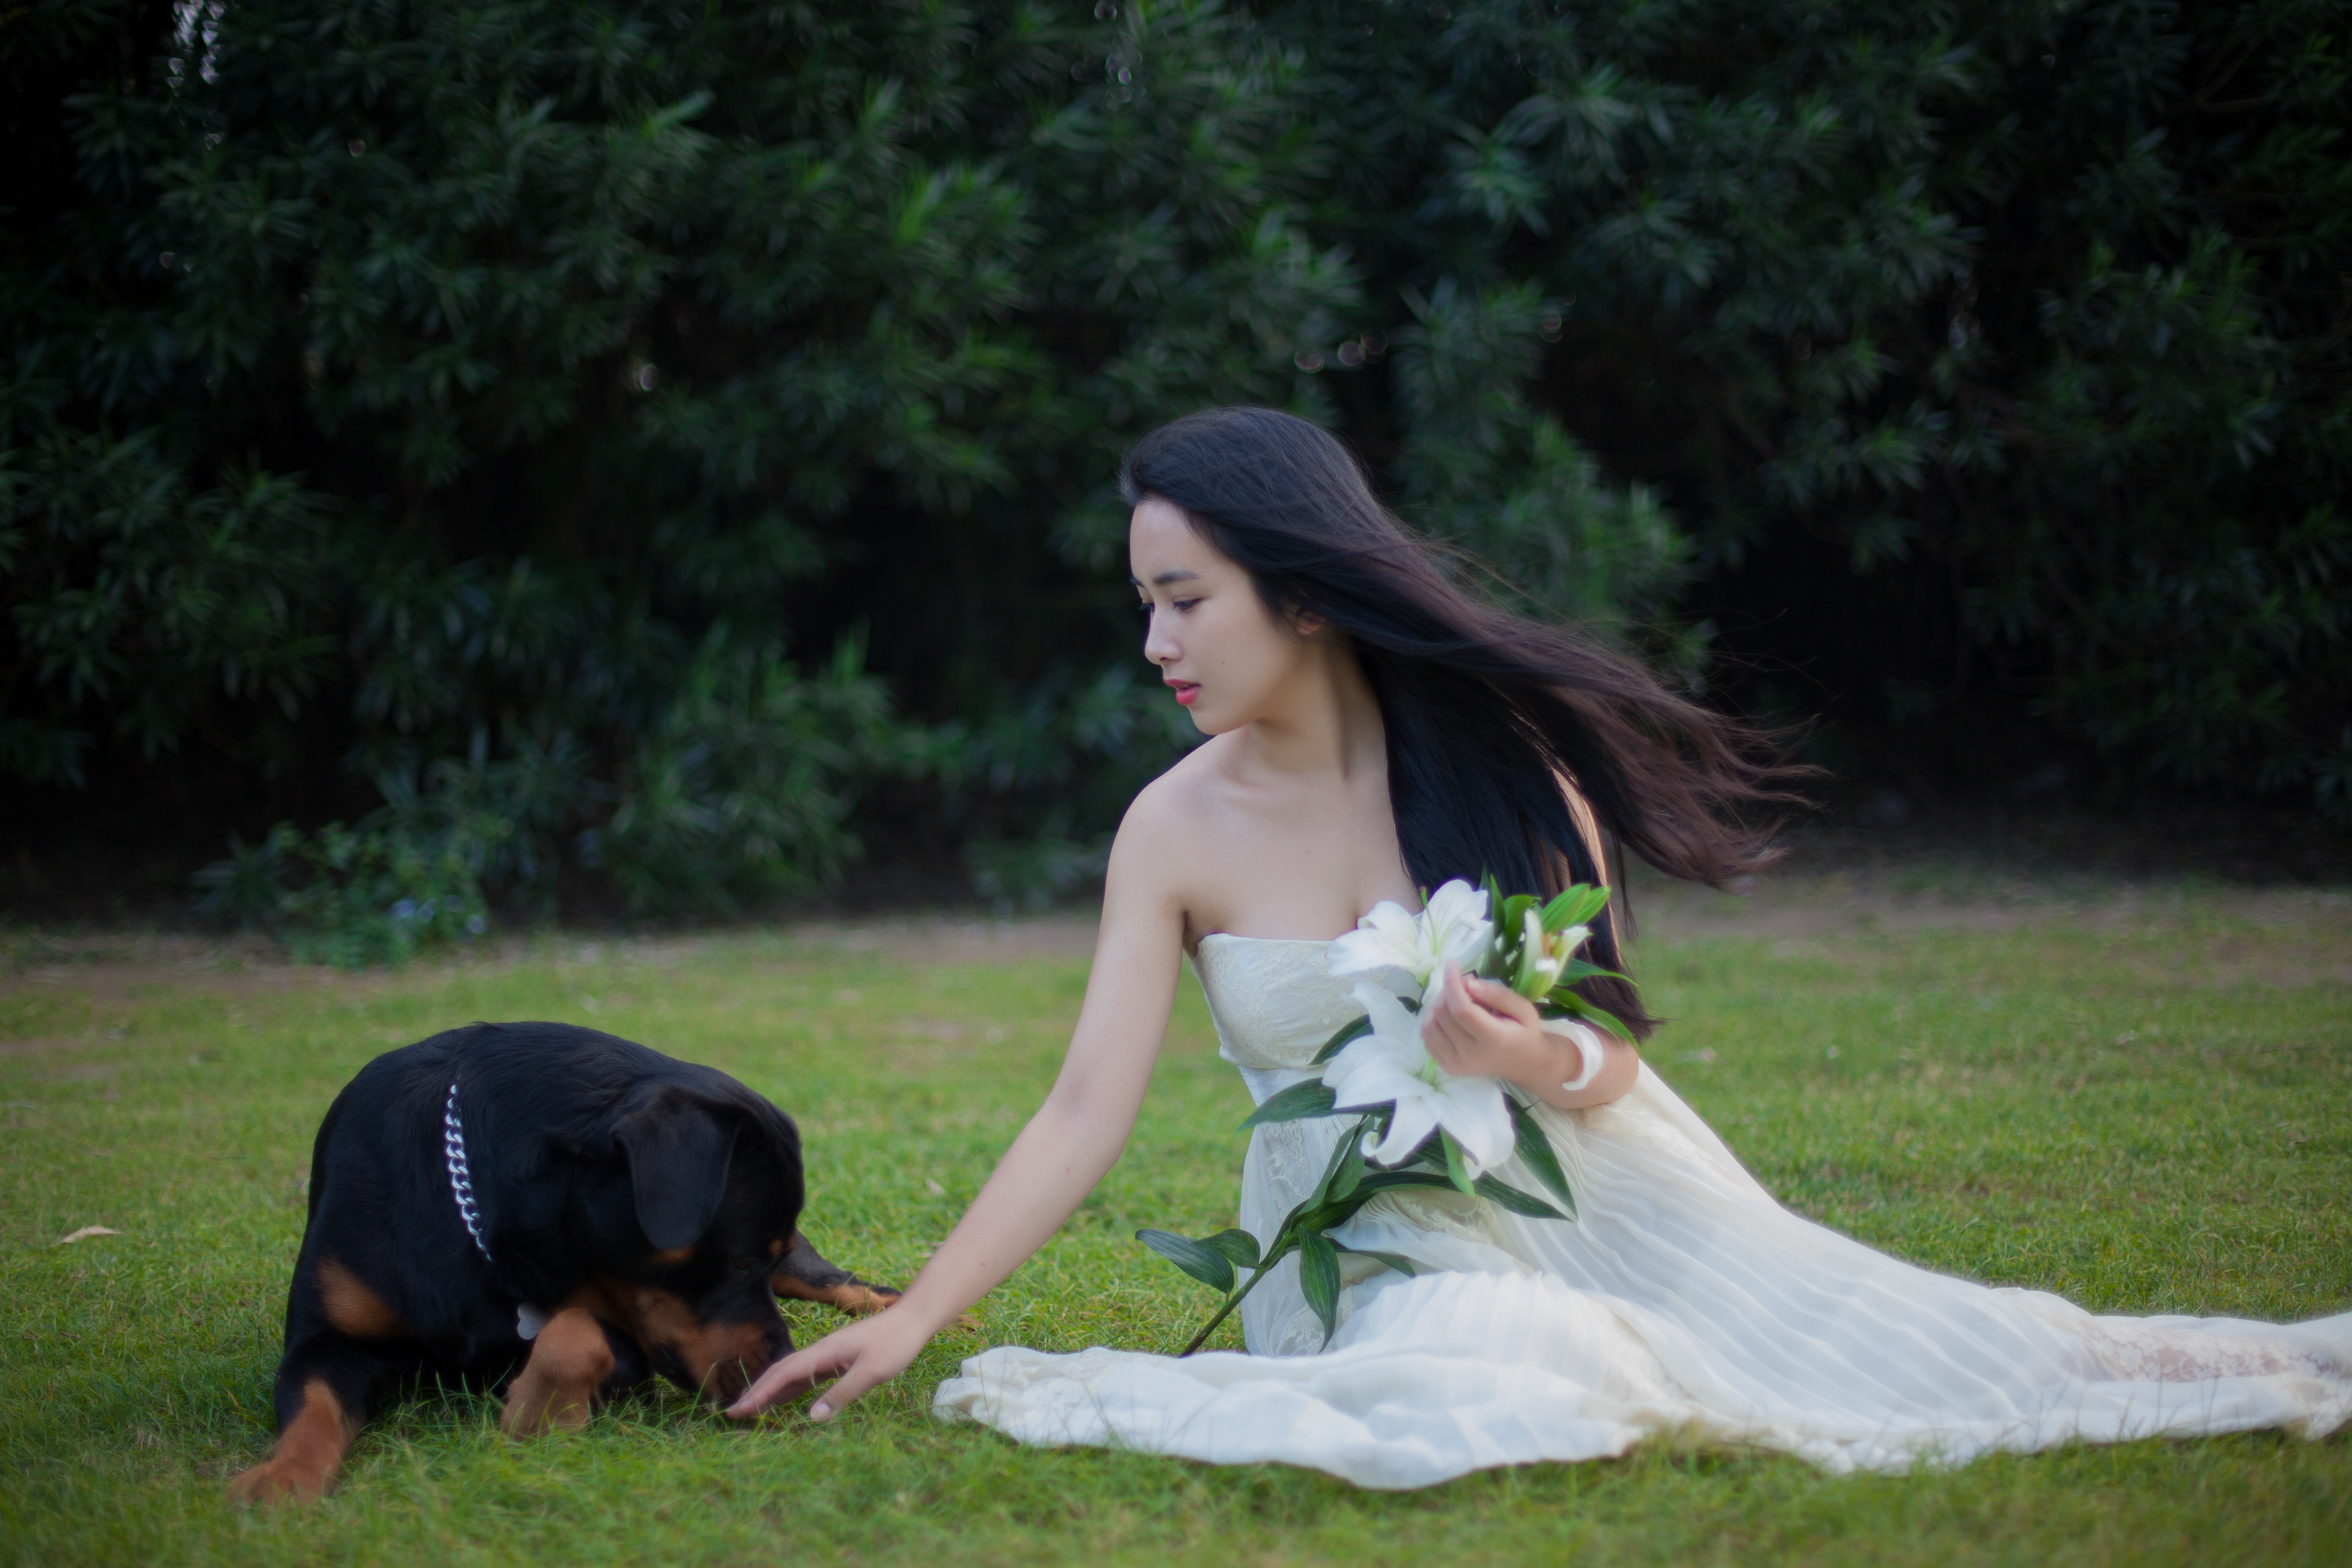
woman, lawn, dog, long hair, girls, dress, lily, wedding dresses, rottweiler, animals and humans, woman with dog